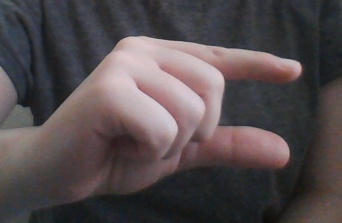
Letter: dal